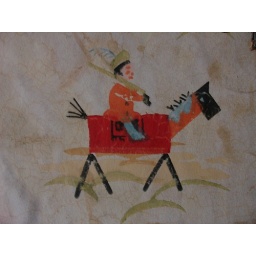
wall paper in upstairs room -- all my friends